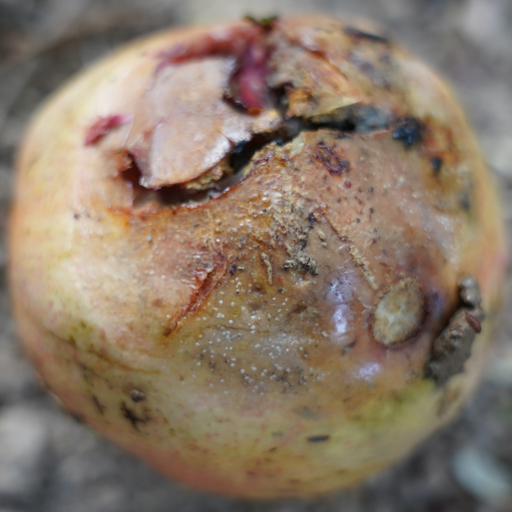
Label: Ectomyelois ceratoniae